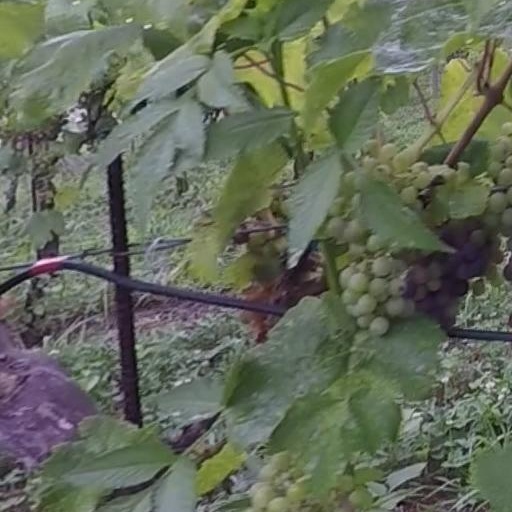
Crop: grape